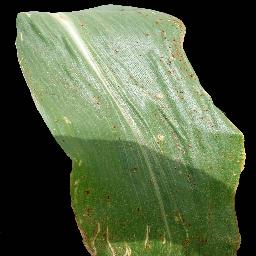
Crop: corn
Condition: (maize)_common_rust